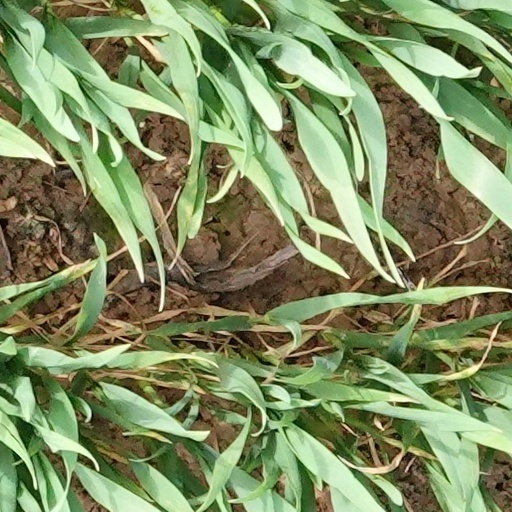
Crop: wheat